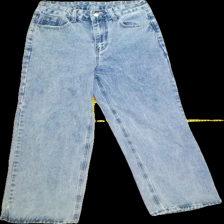
View: front
Type: Jeans
Category: Ladies
Brand: Not in the list
Brand text on label: SHEIN
Colors: Blue
Material: 85%cotton 15%polyester
Cut: Loose
Size: S
Season: Spring
Trend: Denim
Stains: Minor
Price range: 50-100
Recommended usage: Export